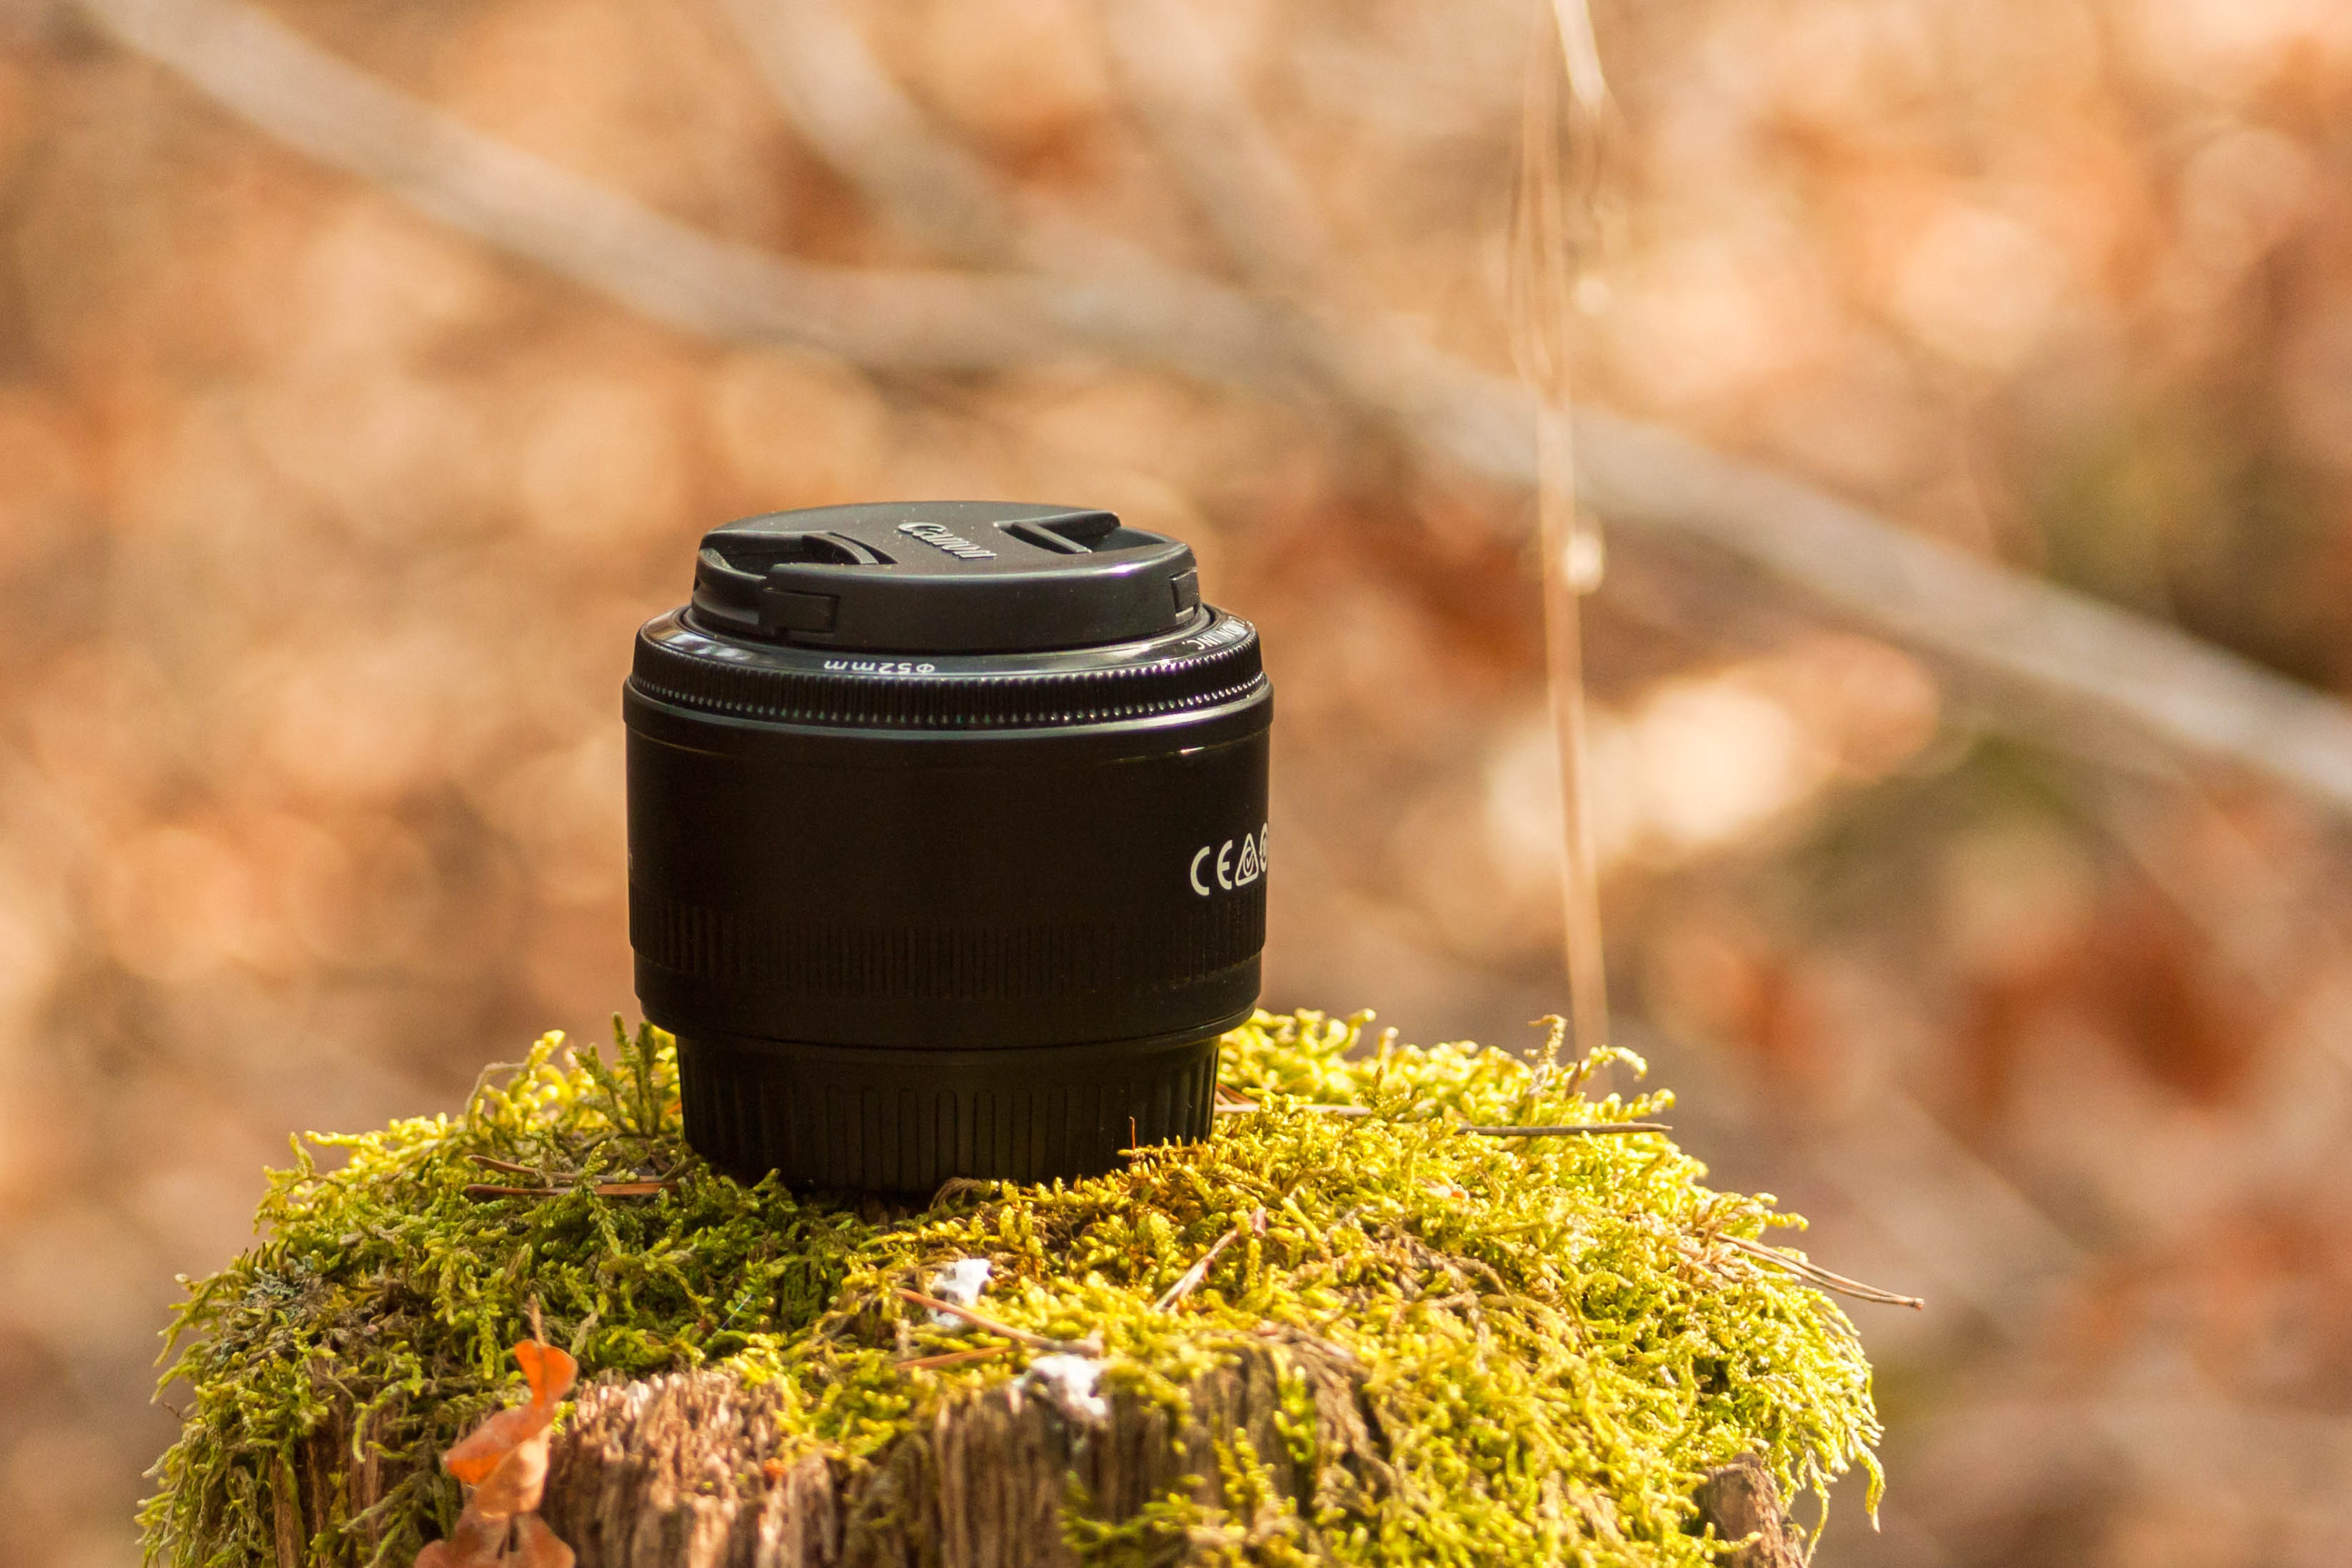
nature, camera, photography, flower, green, lens, equipment, autumn, canon, soil, agriculture, lighting, close up, zoom, man made object